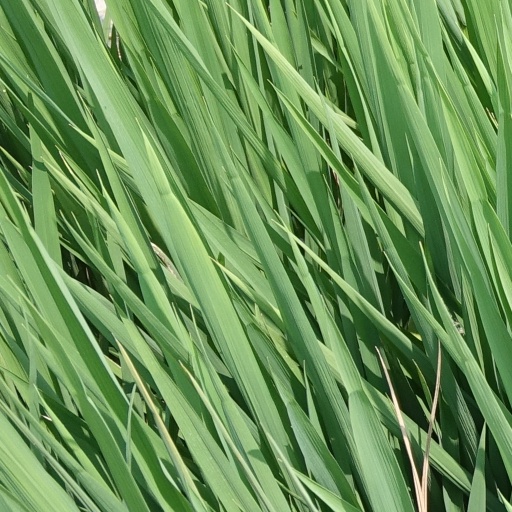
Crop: rice